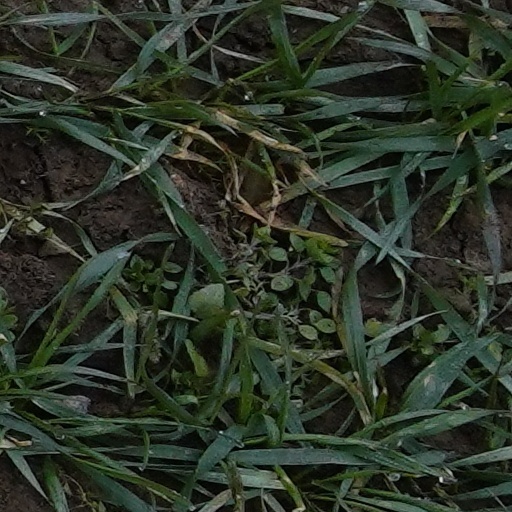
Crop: wheat